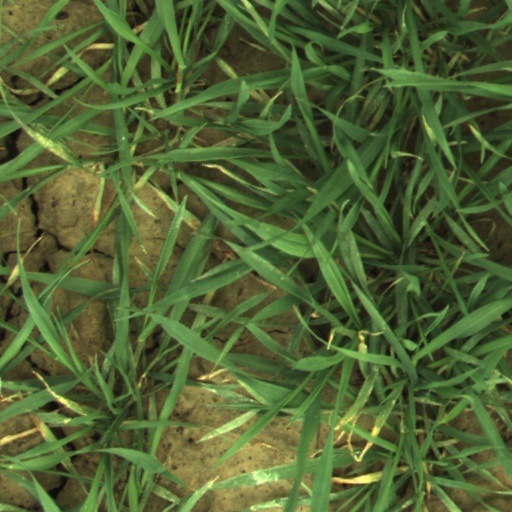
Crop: wheat